Attalens

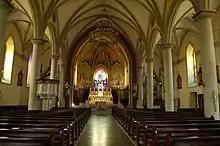
Interior of Notre-Dame de l'assomption

Attalens has a population of . , 13.9% of the population are resident foreign nationals. Over the last 10 years (2000–2010) the population has changed at a rate of 28.4%. Migration accounted for 27.3%, while births and deaths accounted for 4.2%.